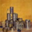
Label: can